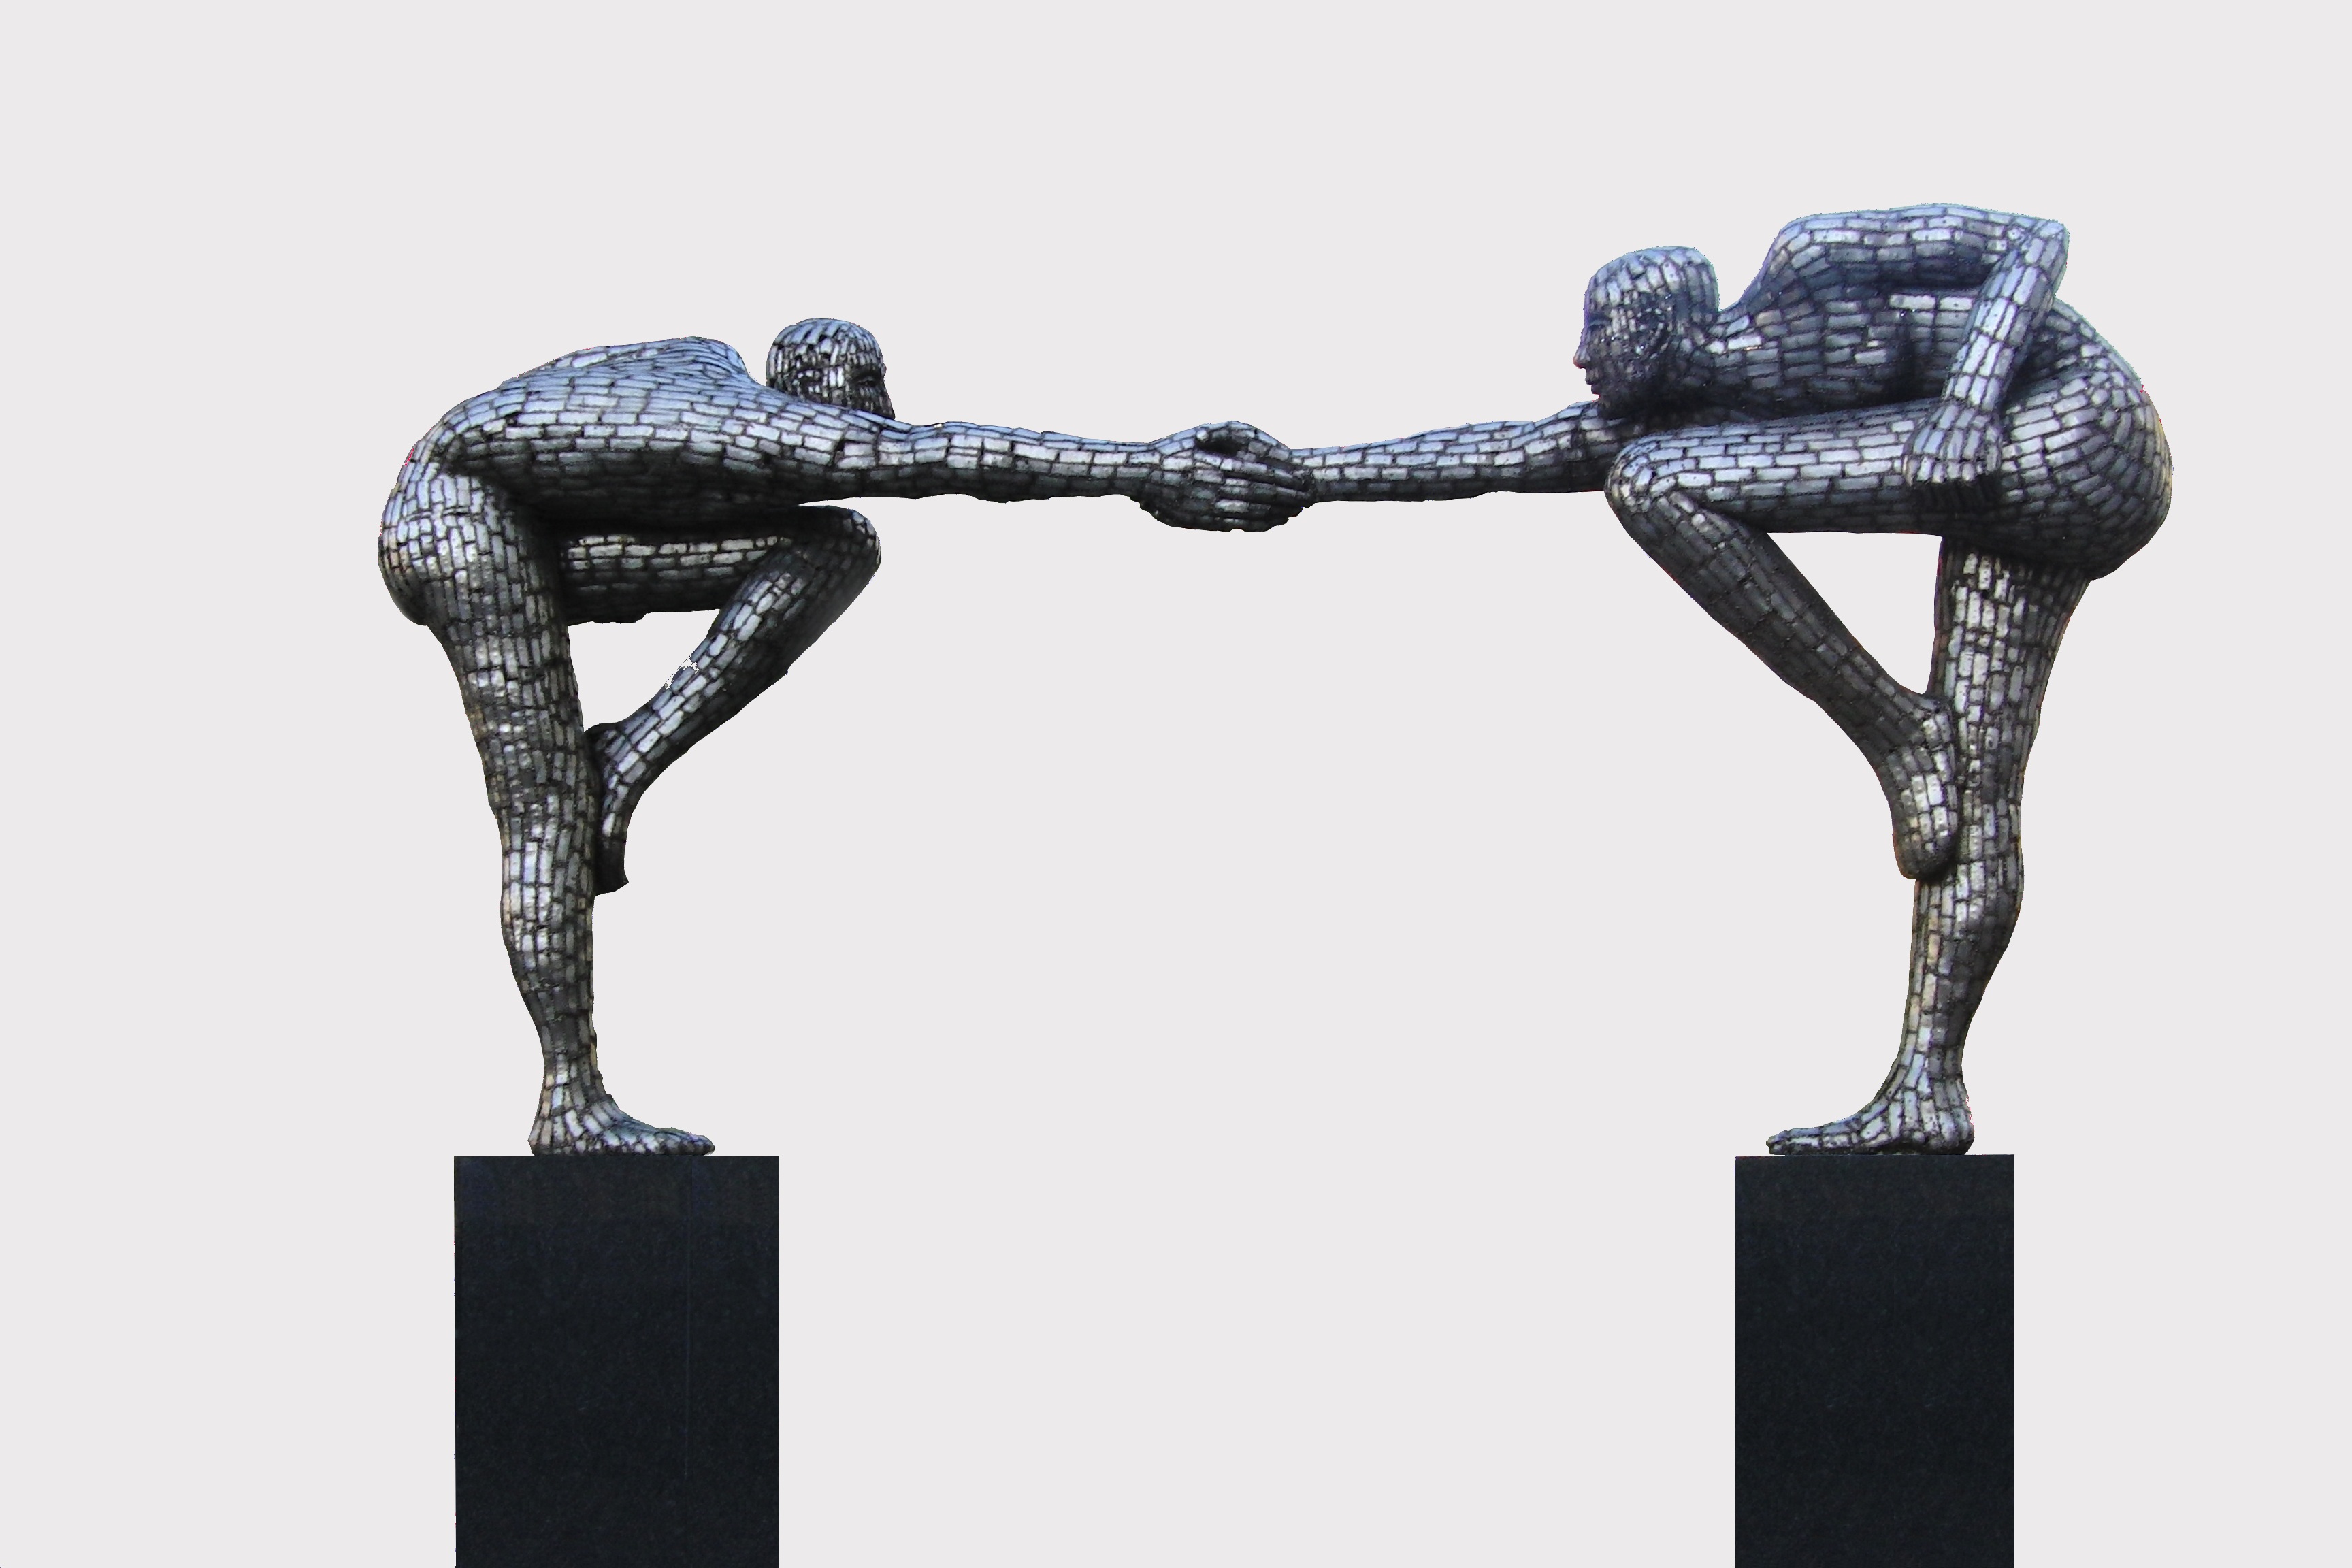
monument, statue, metal, friendship, product, cheerful, sculpture, men, art, friends, joy, iron, figures, trophy, friendly, harmony, successful, innovative, bronze sculpture, shaking hands, friendliness, hand giving, friendlich